Francis Wright (industrialist)

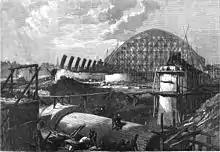
The train shed at St. Pancras under construction in 1868 using Butterley iron

Wright was well-liked by his workers, however he "commanded respect rather than affection". He was most certainly a man of strong morals, banning Ashbourne's annual Shrovetide football match, and his eldest son's coming of age had solemn moments, the toast being completely devoid of alcohol. Also a greatly devout and kind man, the Earl Manvers said of him, "I have always found the name of Mr Wright associated with everything that had to do with promoting Christianity, kindness and good fellowship amongst all." Wright was a very active member of Butterley, and was concerned about the welfare of his workers. Believing that "busy hands keep the devil away", he saw hard work as a way of increasing employee morale. As a Christian, he also saw it as his duty to help others with his great wealth, leading to many philanthropic acts including the construction of the village of Ironville. Ironville was built close to the Butterley hubs of Ripley and Codnor, with many small terraced houses. As well as the accommodation for the Butterley workers, which by that time had amassed more than a thousand, there was a Church, community centre, school and medical facilities.